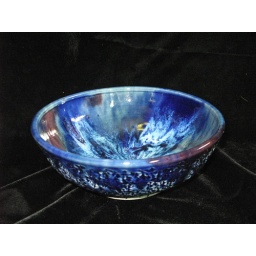
The color patterns of this bowl look like swerling water accented by subtle flashes of green.